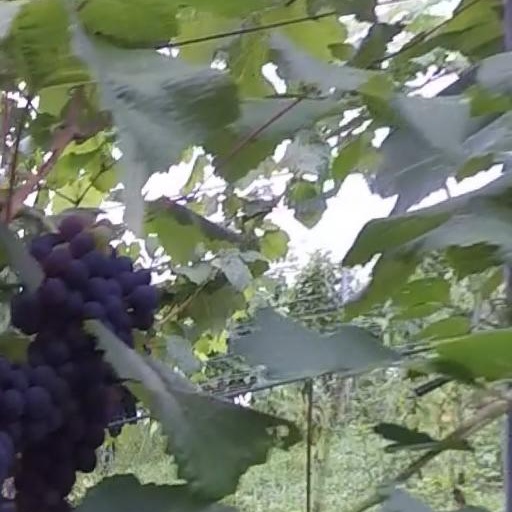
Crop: grape